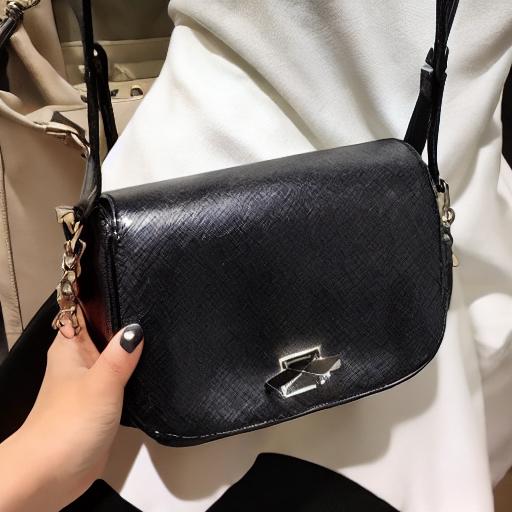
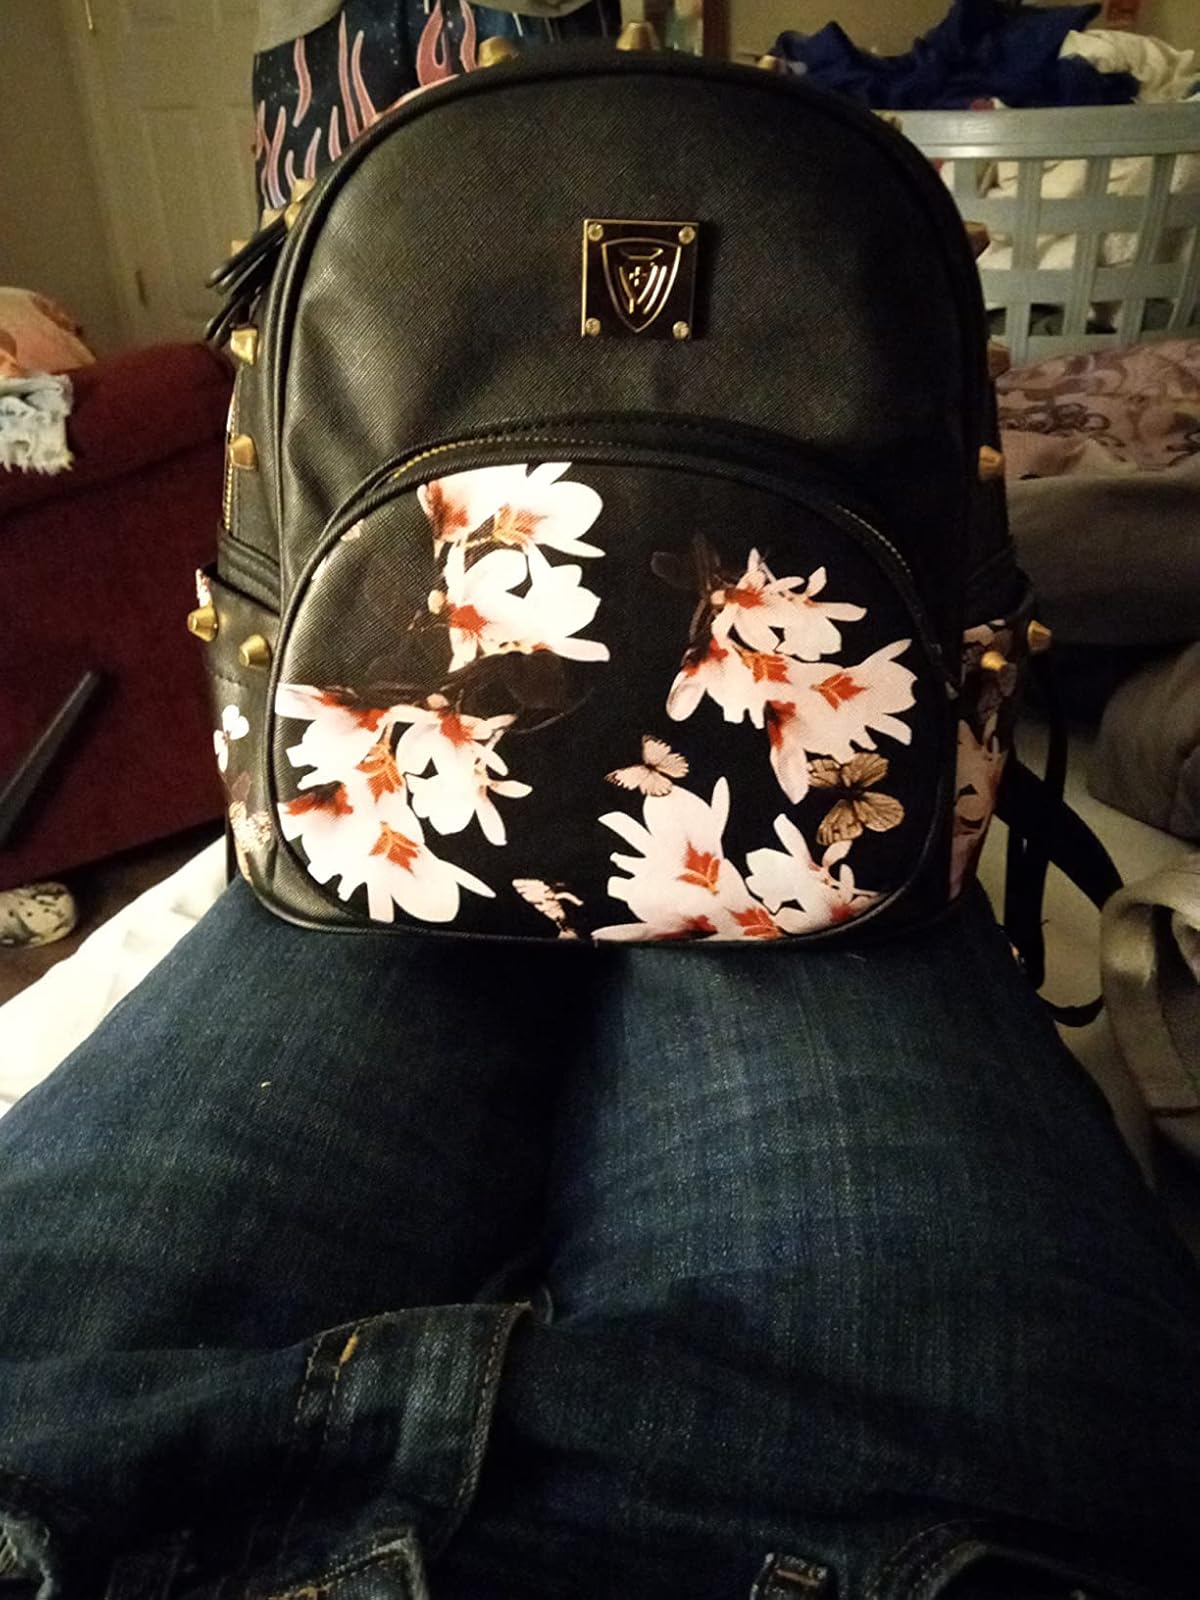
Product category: accessories_handbag
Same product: no